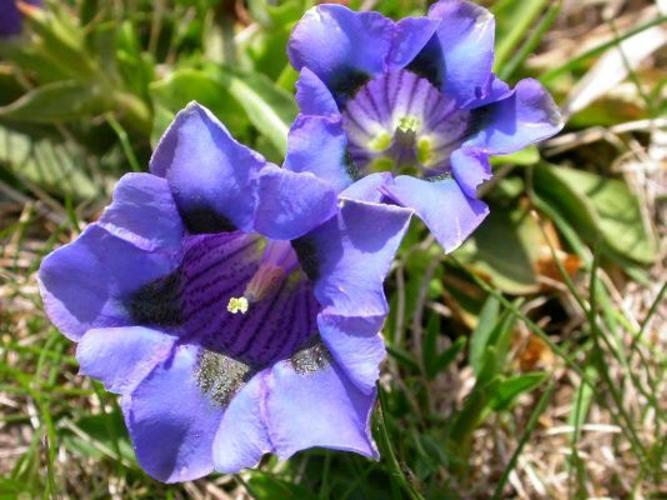
Label: stemless gentian